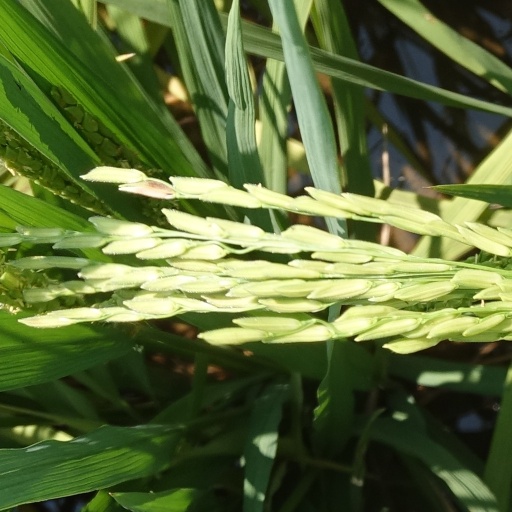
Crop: rice